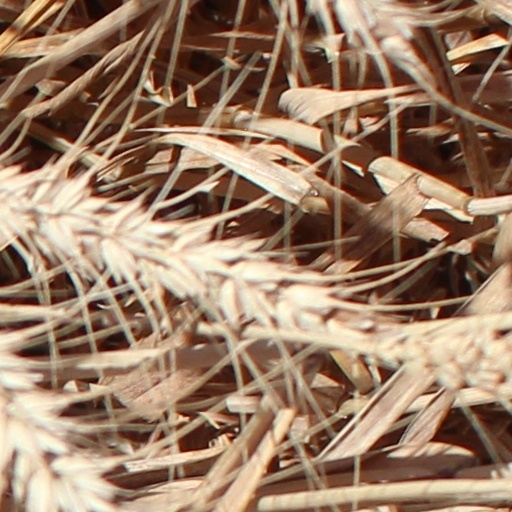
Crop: wheat